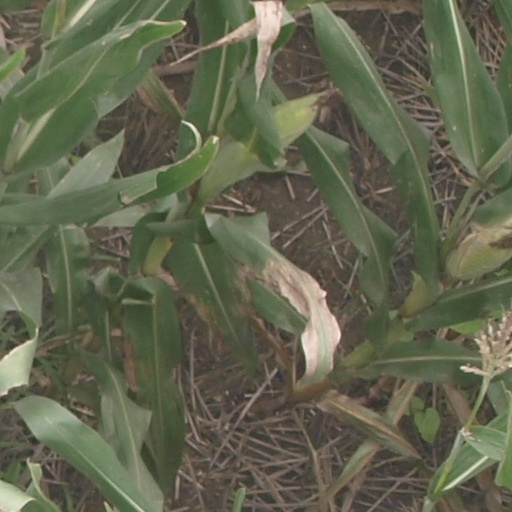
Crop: maize; corn